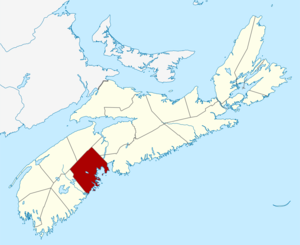
Le comté de Lunenburg est un comté canadien situé dans la province de la Nouvelle-Écosse.